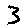
Label: 3